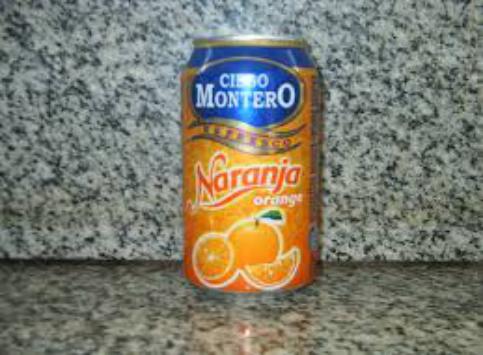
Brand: Ciego Montero
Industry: Food